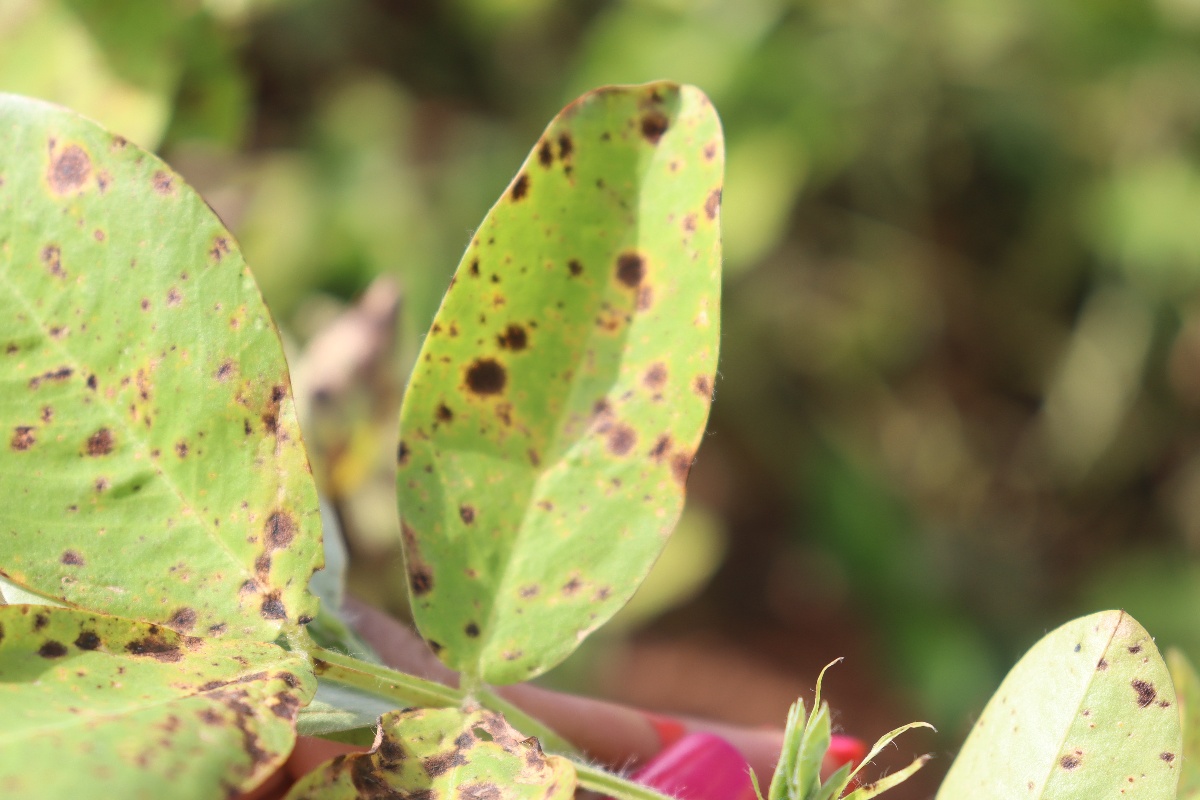
Label: late leaf spot